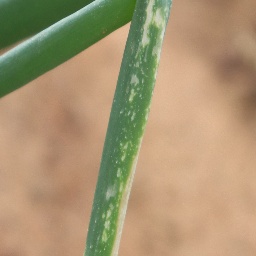
Label: Iris yellow virus